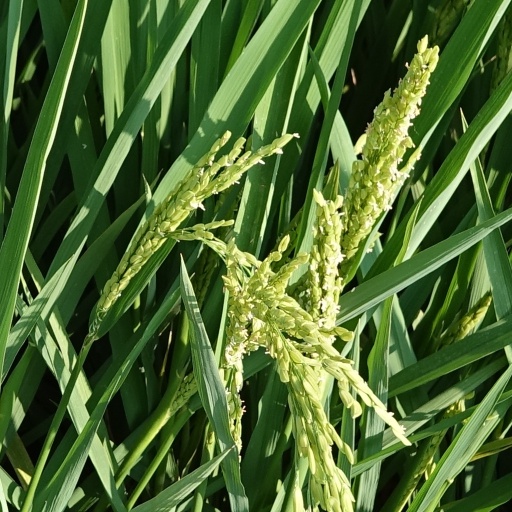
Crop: rice